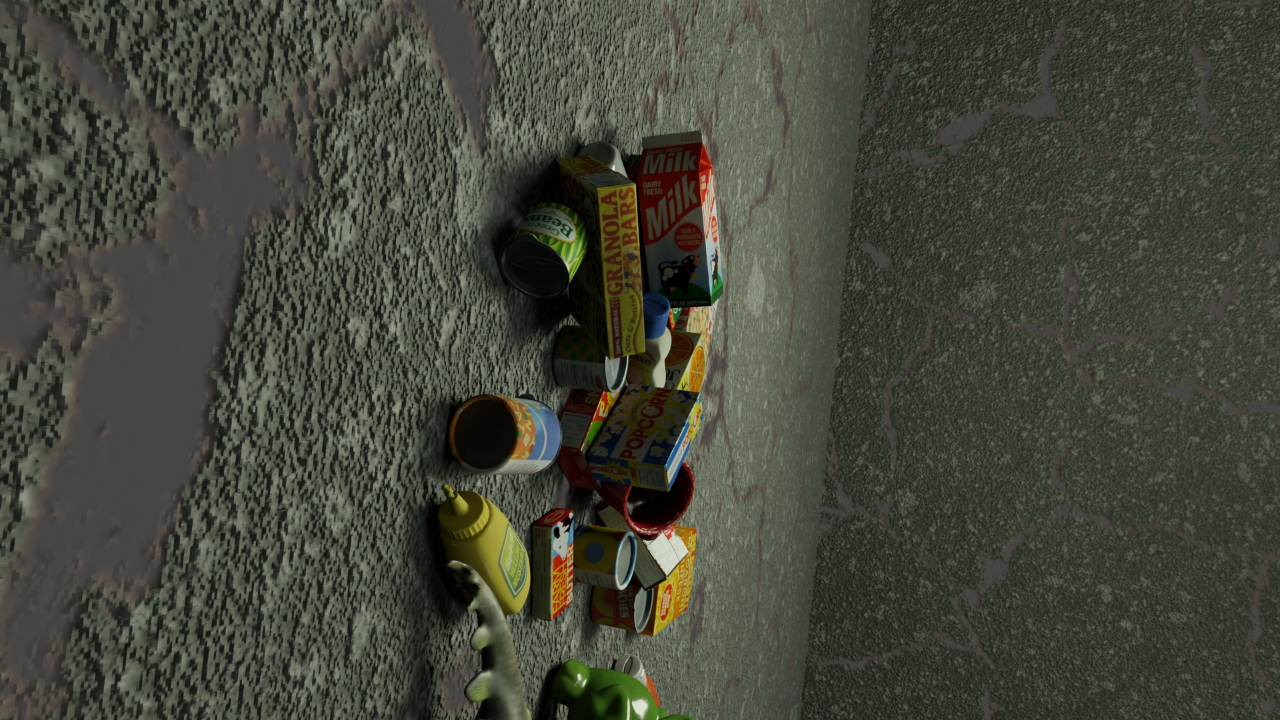
Question:
What are the five normalized (x, y) points between 0 and 1 in the image that outline the grasp plane for the carton of orange juice? Your answer should be as Grasp center: [], Left finger base: [], Right finger base: [], Left finger tip: [], Right finger tip: [].
Answer: Grasp center: [0.553906, 0.625], Left finger base: [0.549219, 0.563889], Right finger base: [0.557031, 0.683333], Left finger tip: [0.516406, 0.554167], Right finger tip: [0.525781, 0.672222]